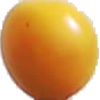
Label: cherry_wax_yellow